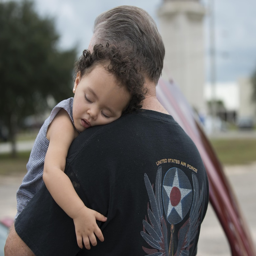
person takes a nap on her grandfather 's shoulder during the event .